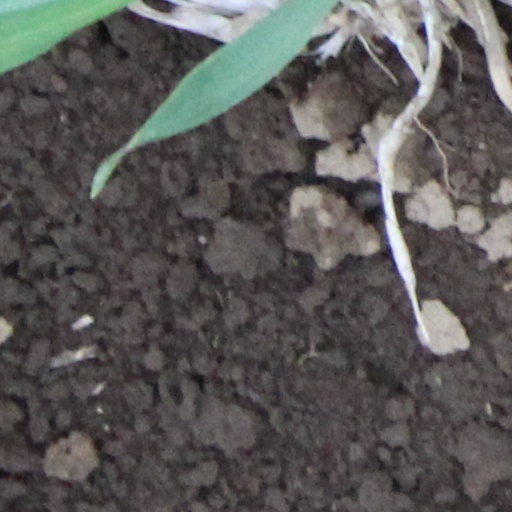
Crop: wheat